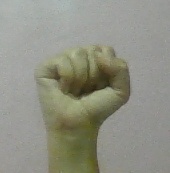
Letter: saad